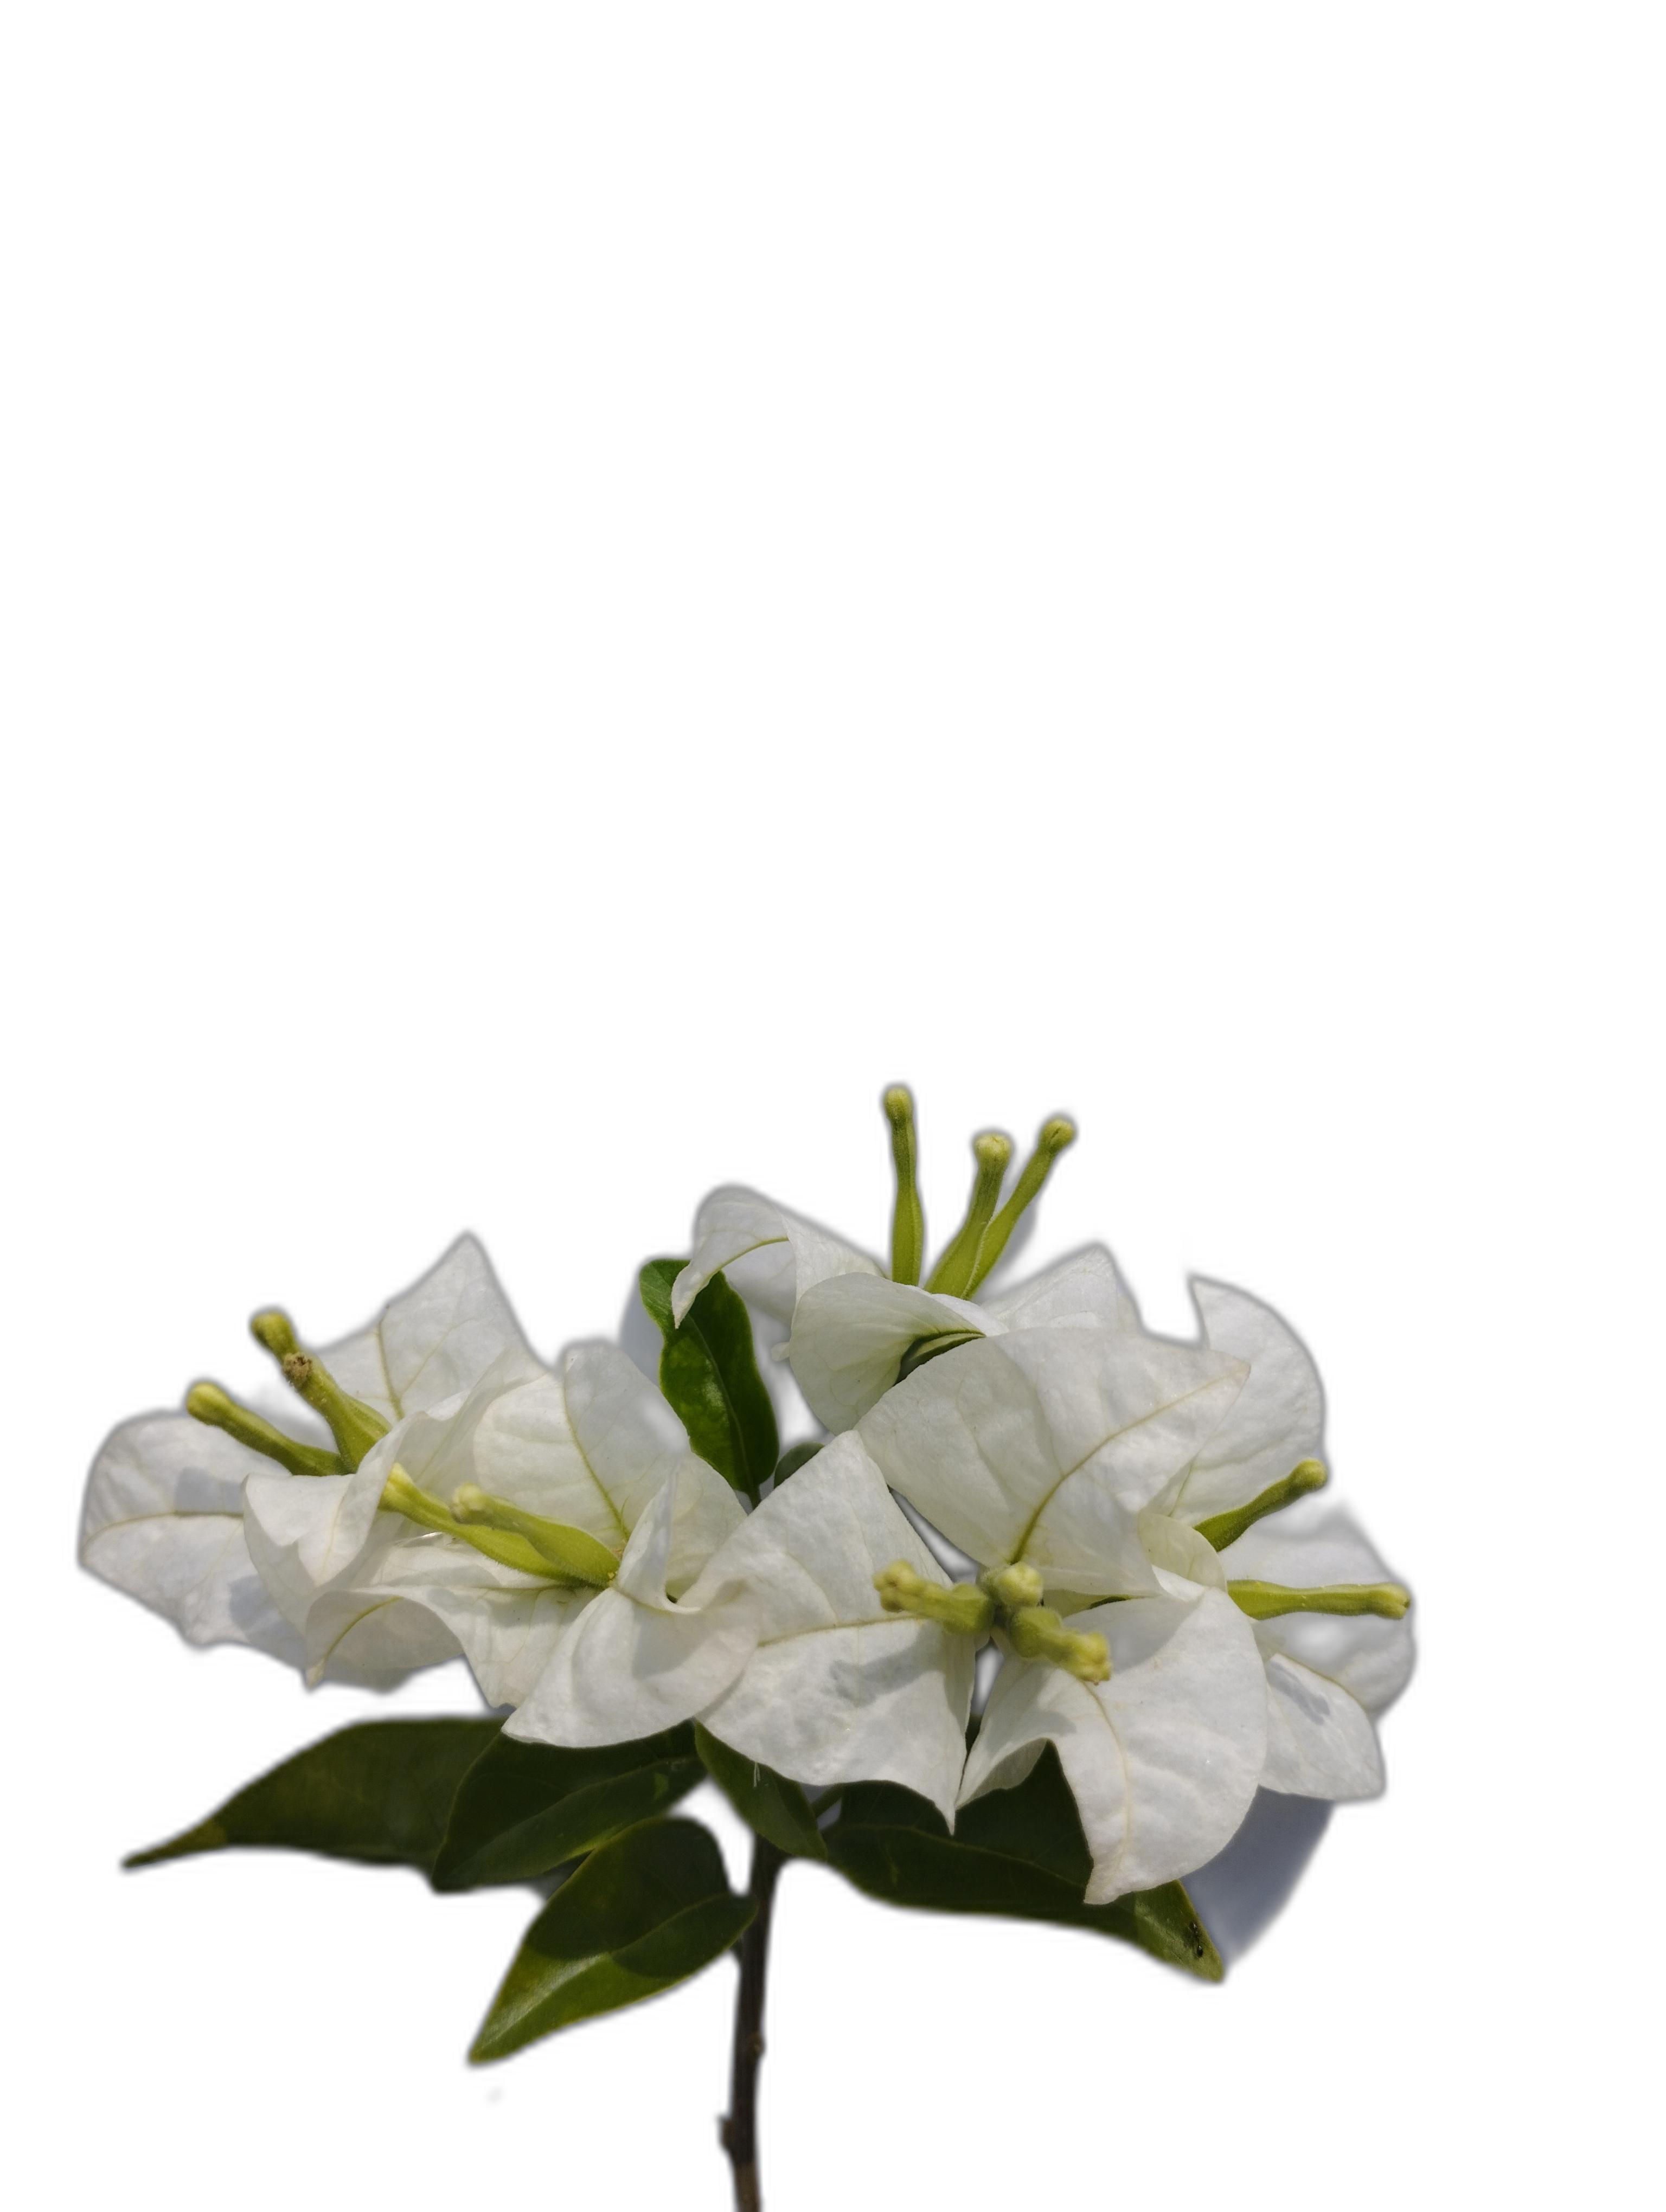
Label: Bougainvillea